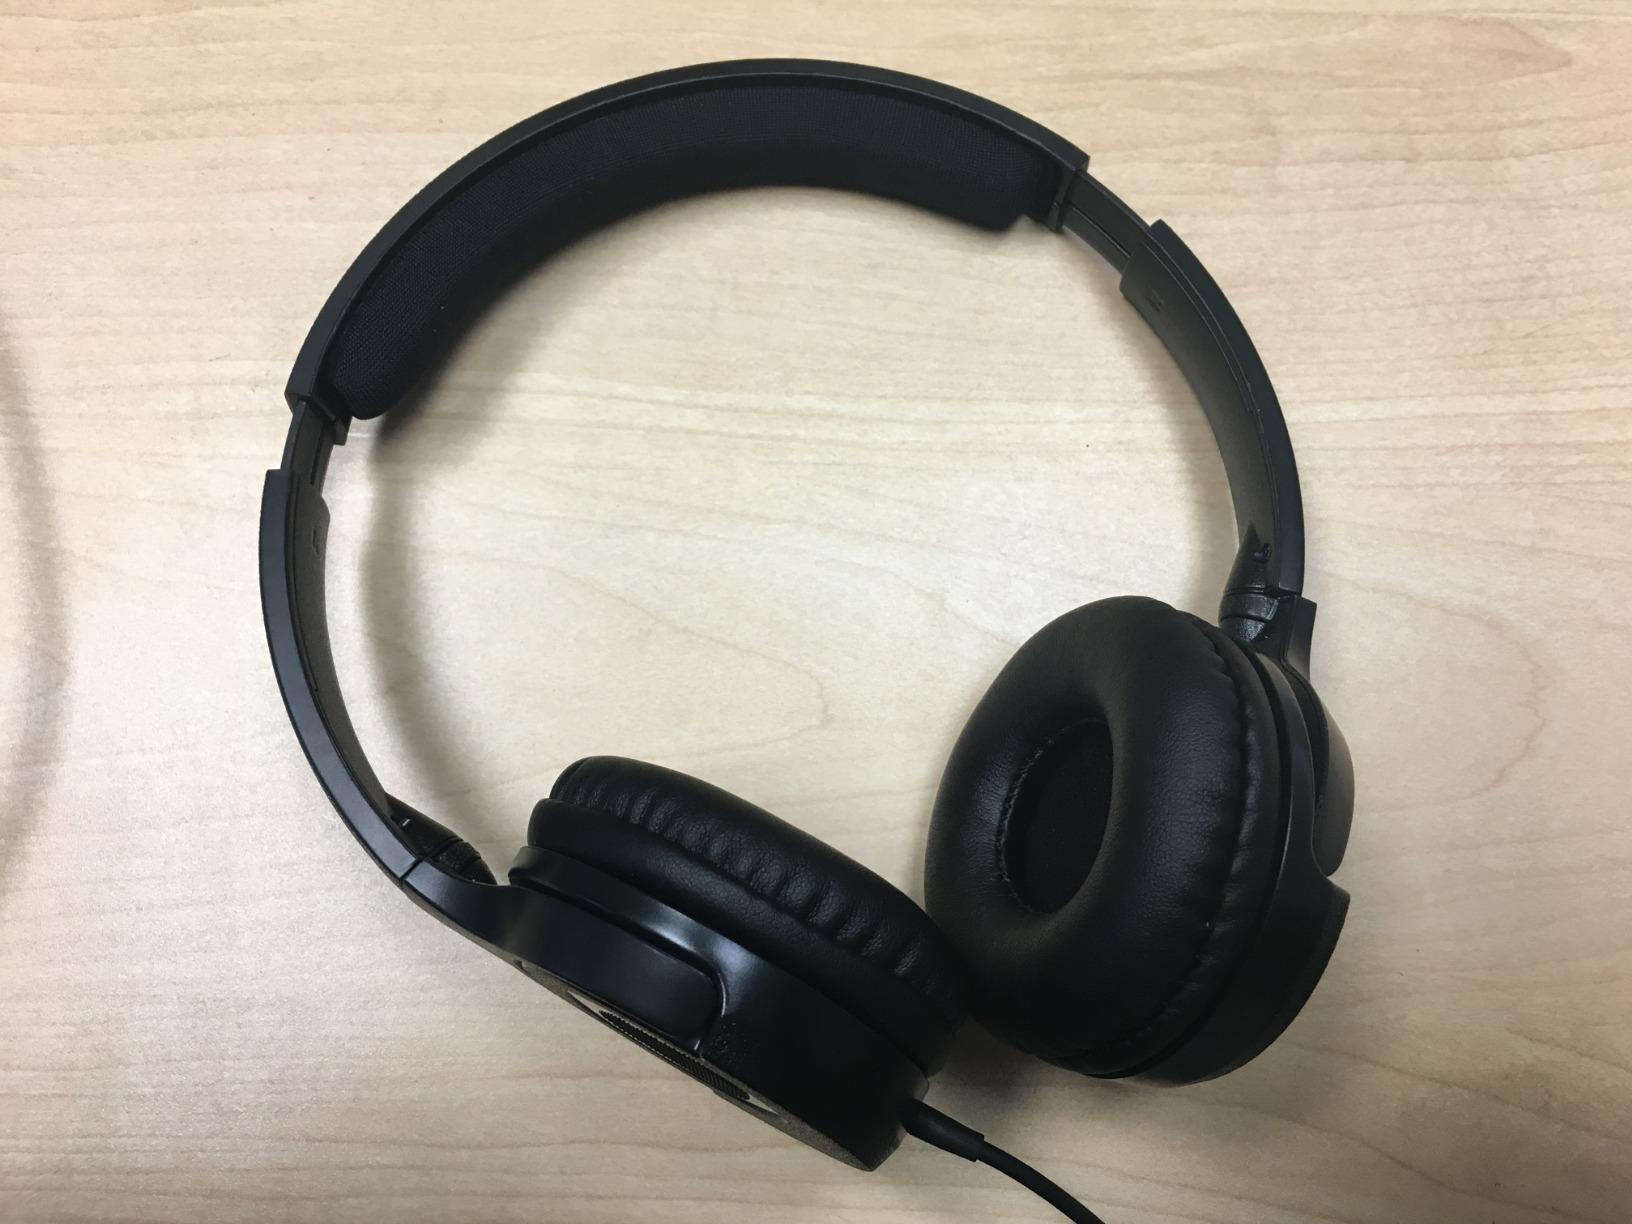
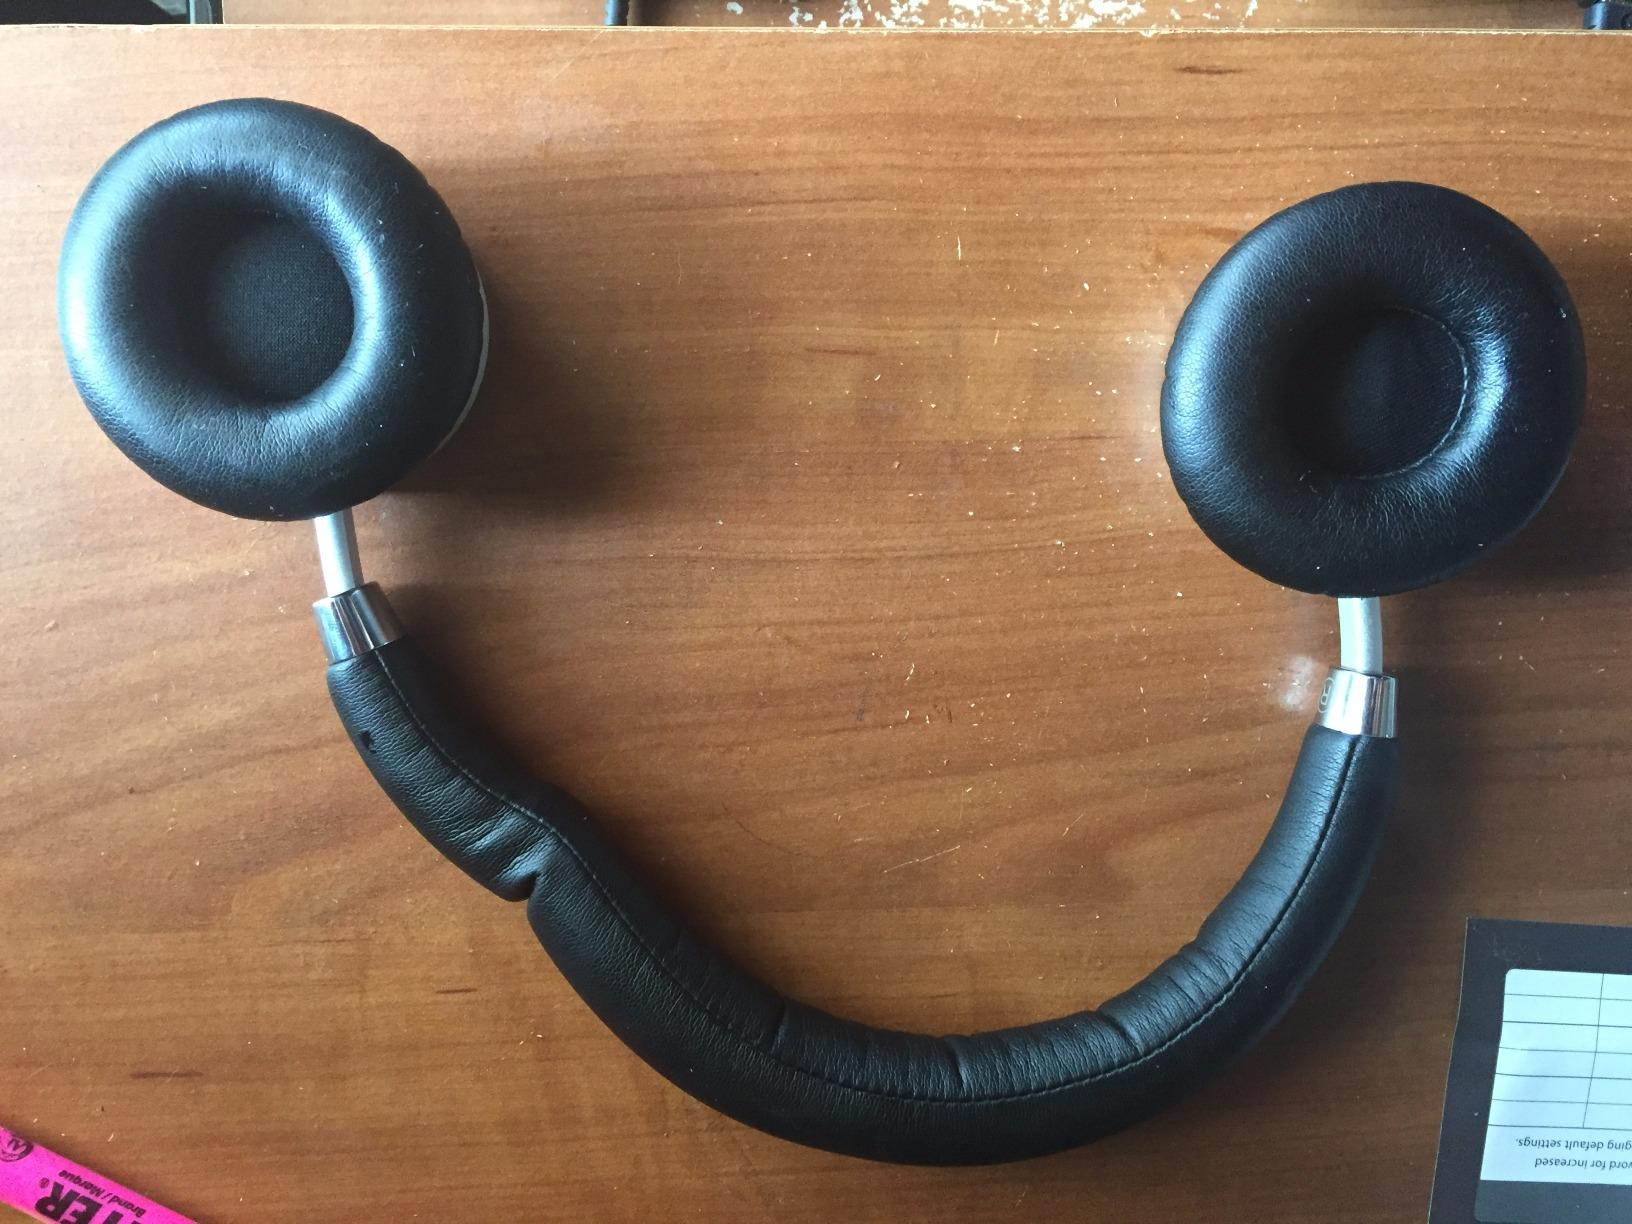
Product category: headphones
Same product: no